92nd Searchlight Regiment, Royal Artillery

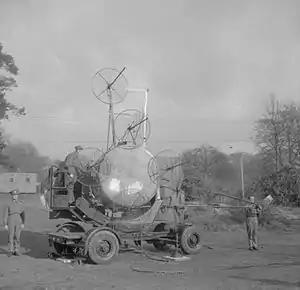
150 cm S/L with AA Radar No 2.

In the summer of 1941, 92nd S/L Rgt transferred to a new 70th AA Bde formed in 4th AA Division. While the HAA and Light AA (LAA) units in the brigade were regularly rotated, 92nd S/L Rgt remained with it until 1943.